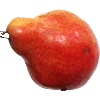
Label: red_pear